USS Carpenter

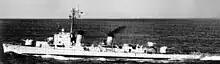
USS "Carpenter" in 1957

The "Carpenter" class, or more accurately the first ship of the DDK subclass of eight modified "Gearing"-class destroyers served as an interim substitute to the planned specialized "sub-killer cruisers" such as , "Carpenter"s modifications emphasized electronic equipment and anti-submarine warfare weaponry over the standard destroyer anti-aircraft and torpedo armament. Designed to counter Soviet high-speed, snorkel-equipped, diesel submarines similar to the German World War II-era Type XXIs, "Carpenter" was equipped with a trainable Hedgehog mortar, two Weapon Alpha antisubmarine rocket launchers, antisubmarine torpedoes, and depth charges, in addition to torpedo countermeasure equipment, towed decoys and an improved sonar system.